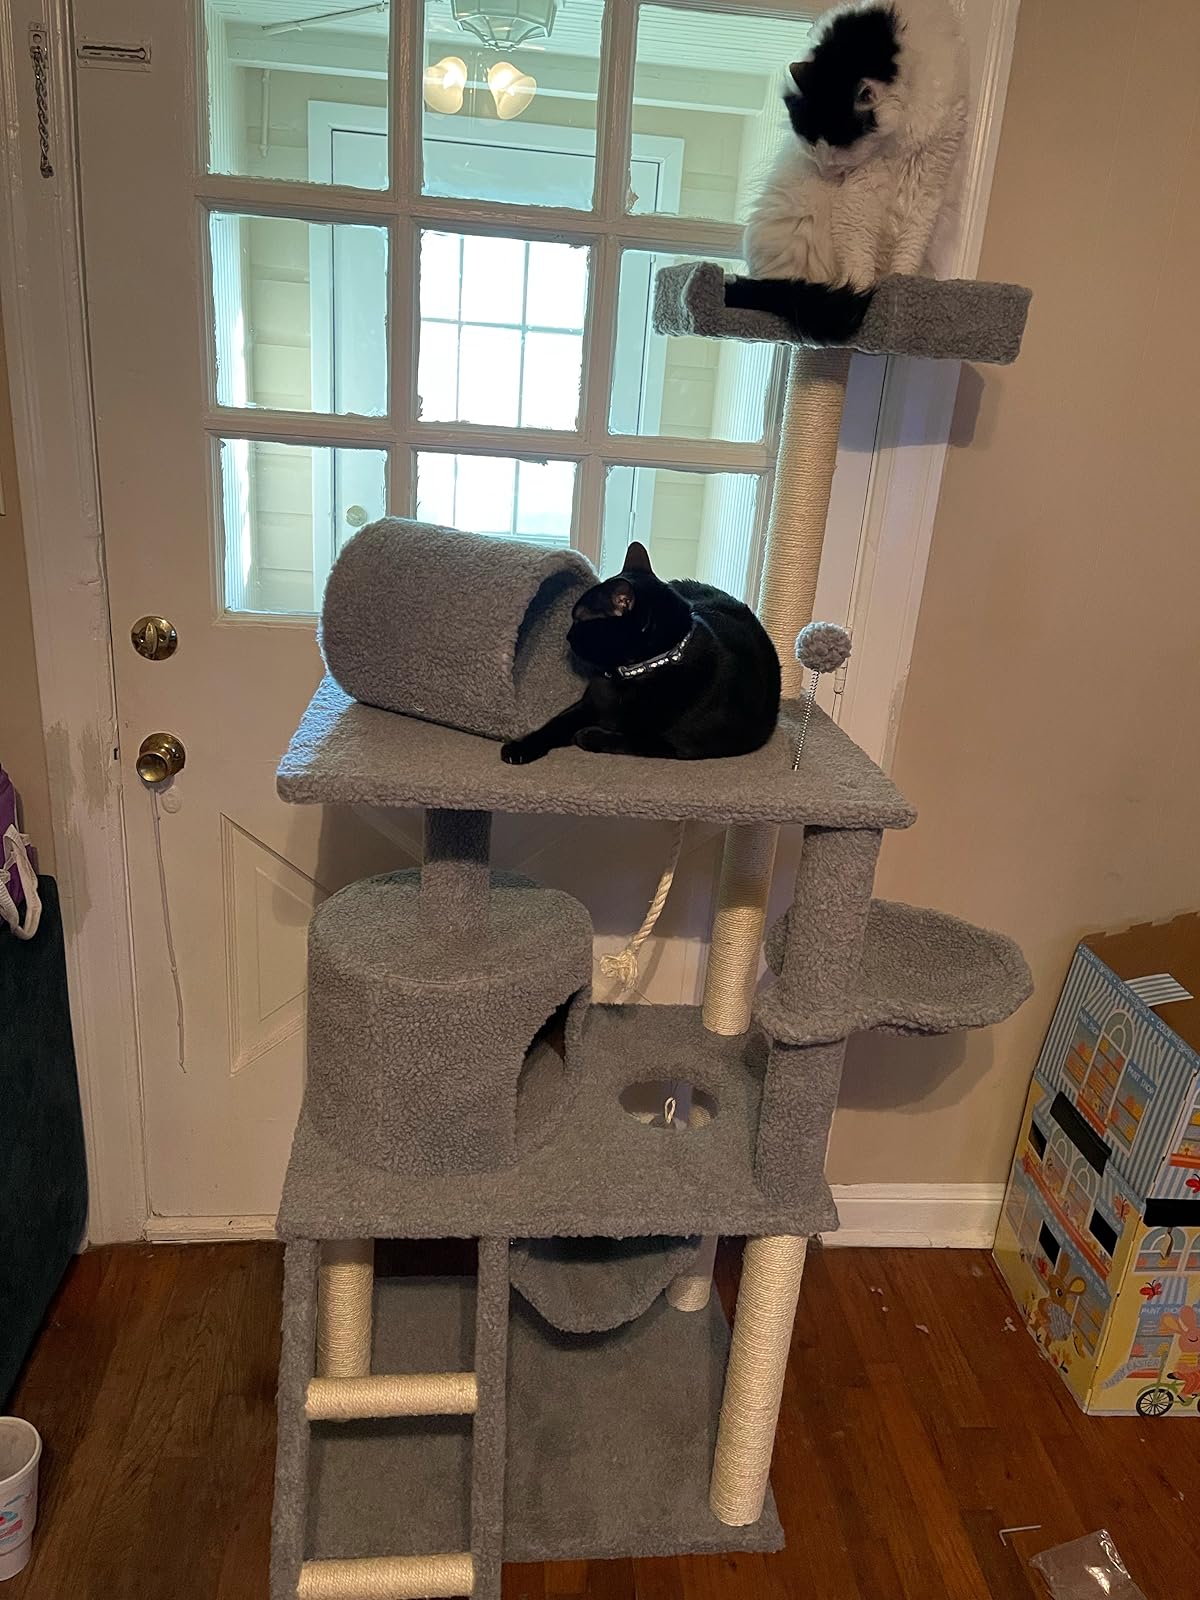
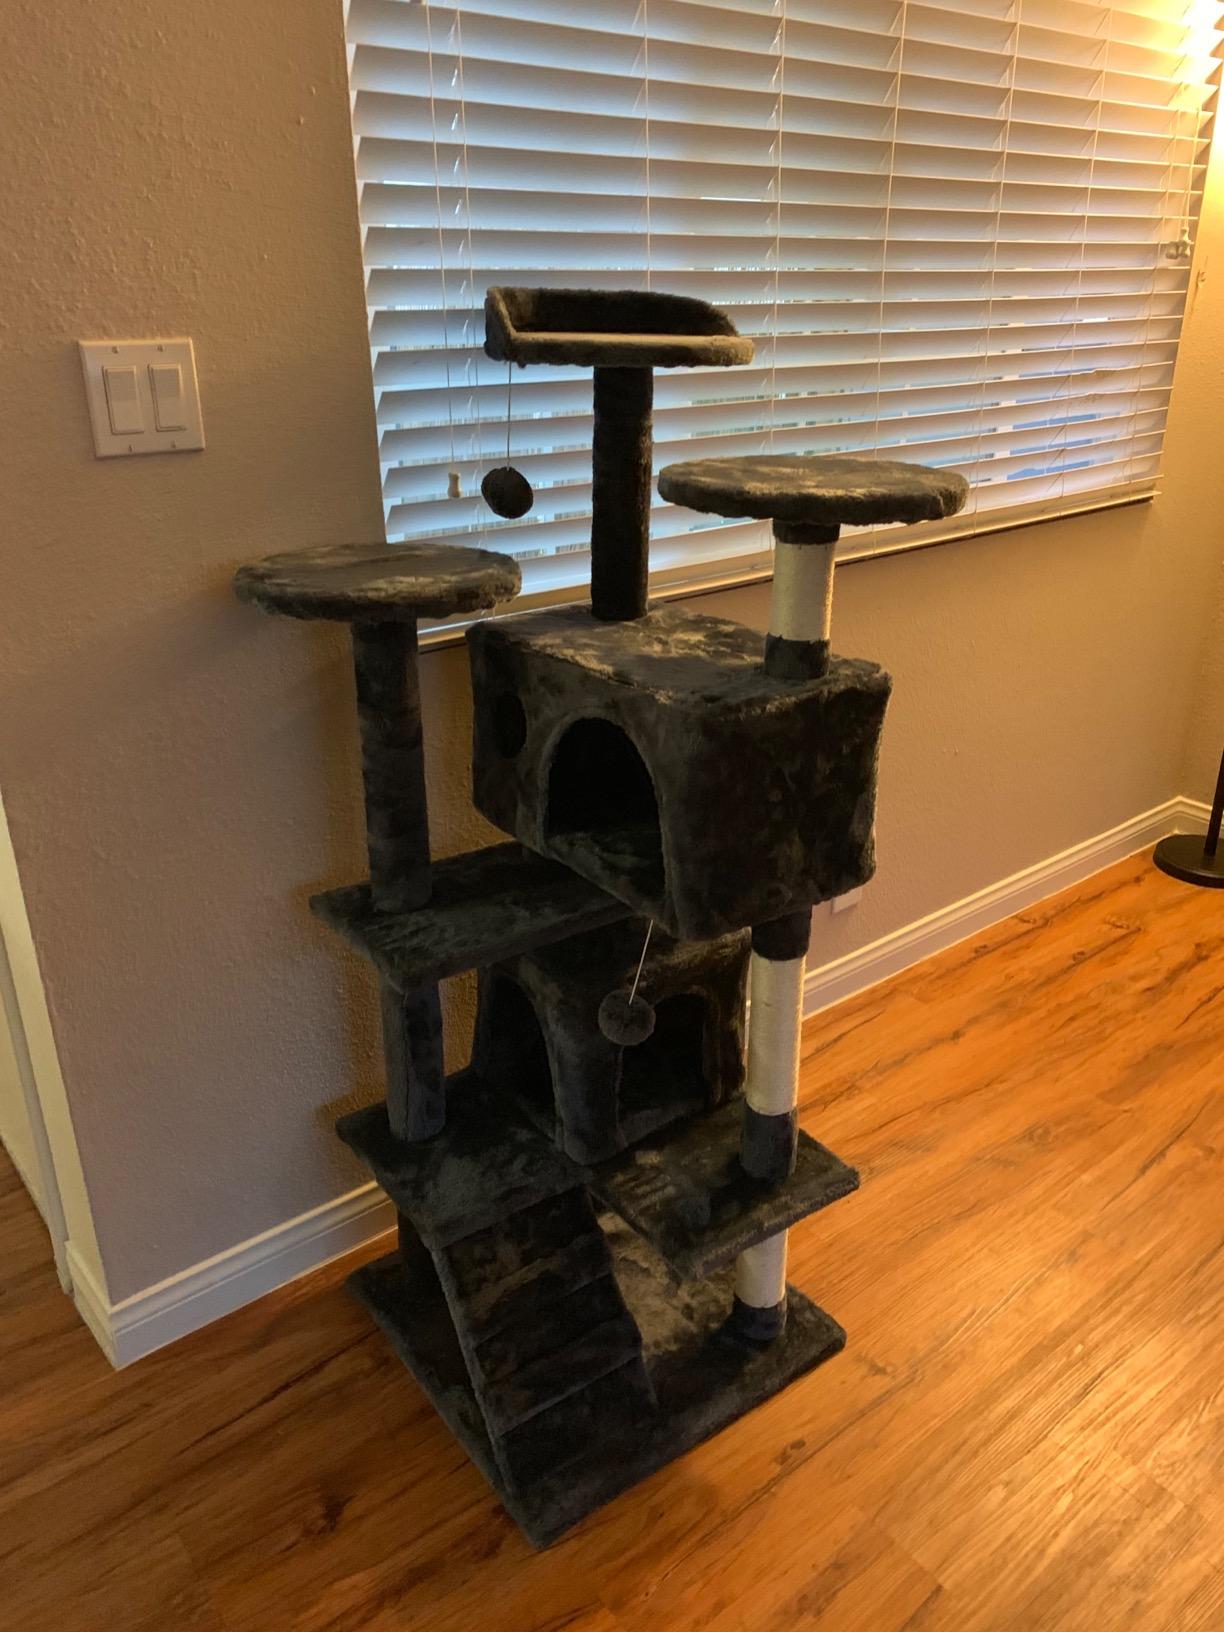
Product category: items_cat tree
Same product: no